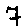
Label: 7